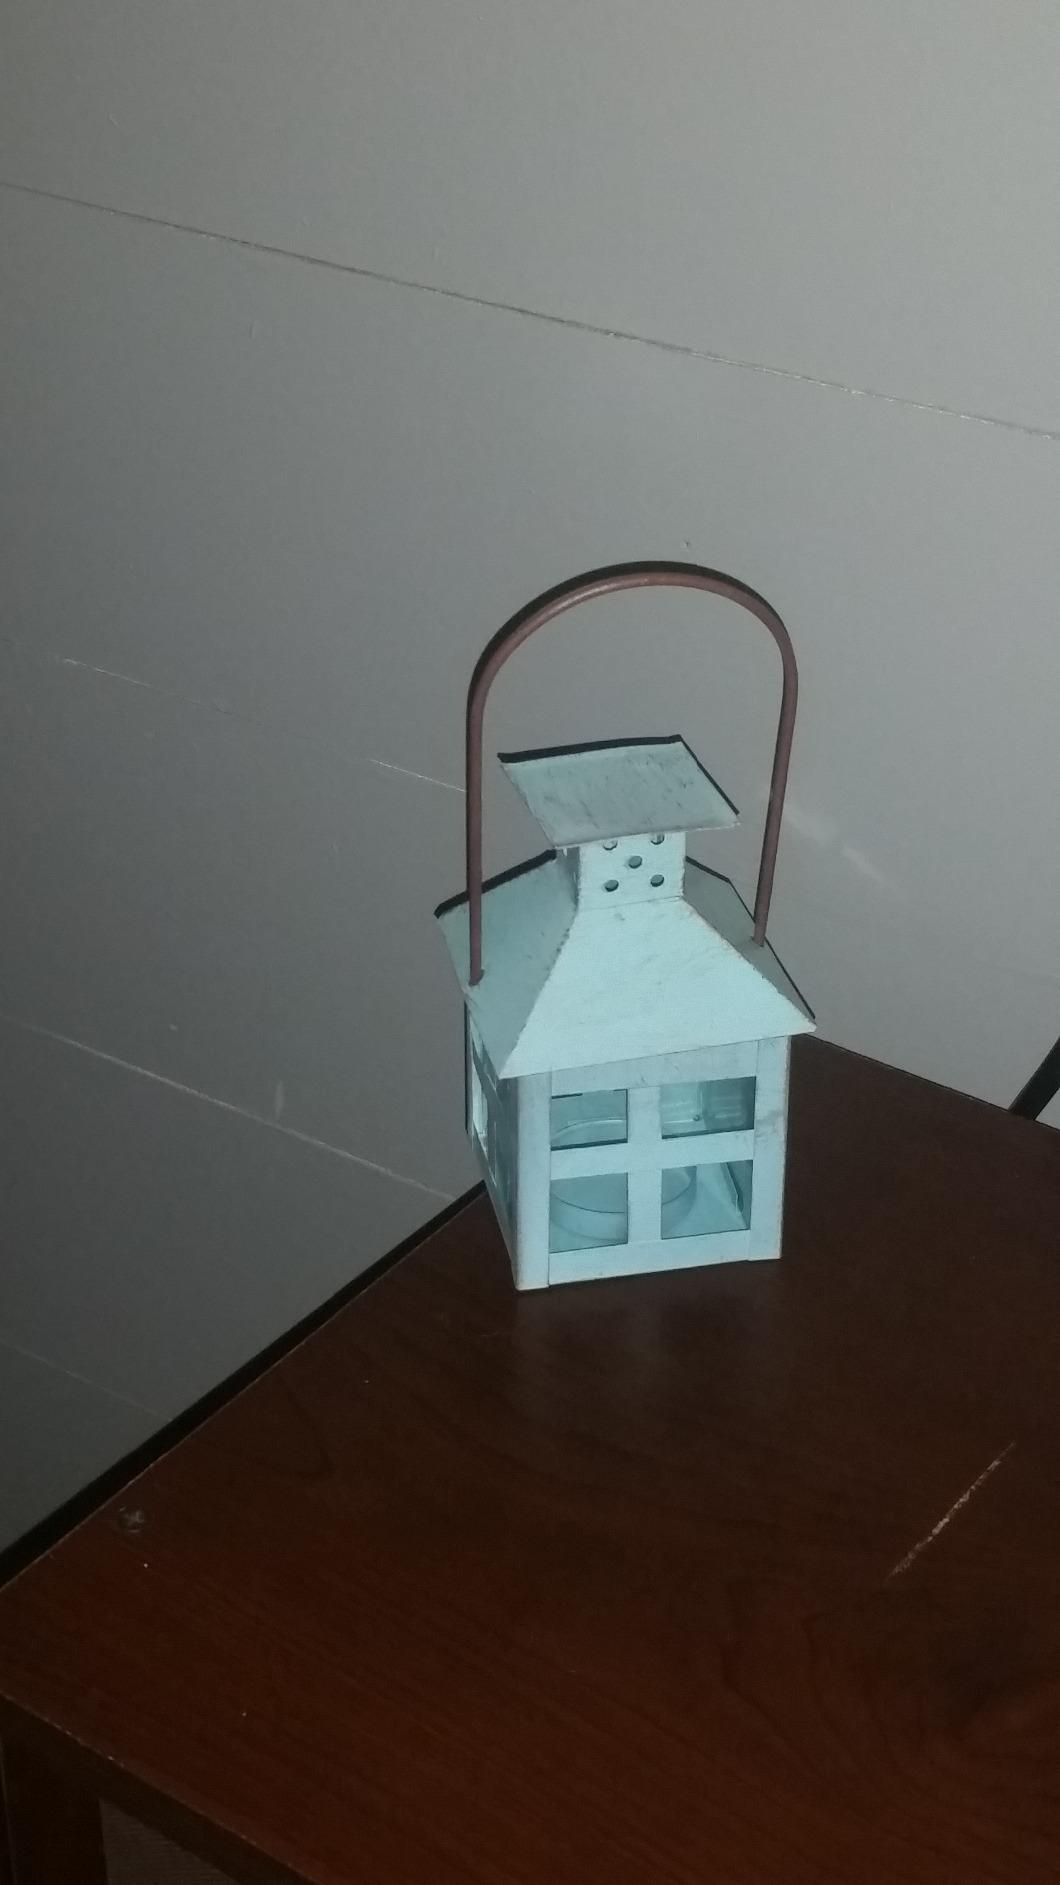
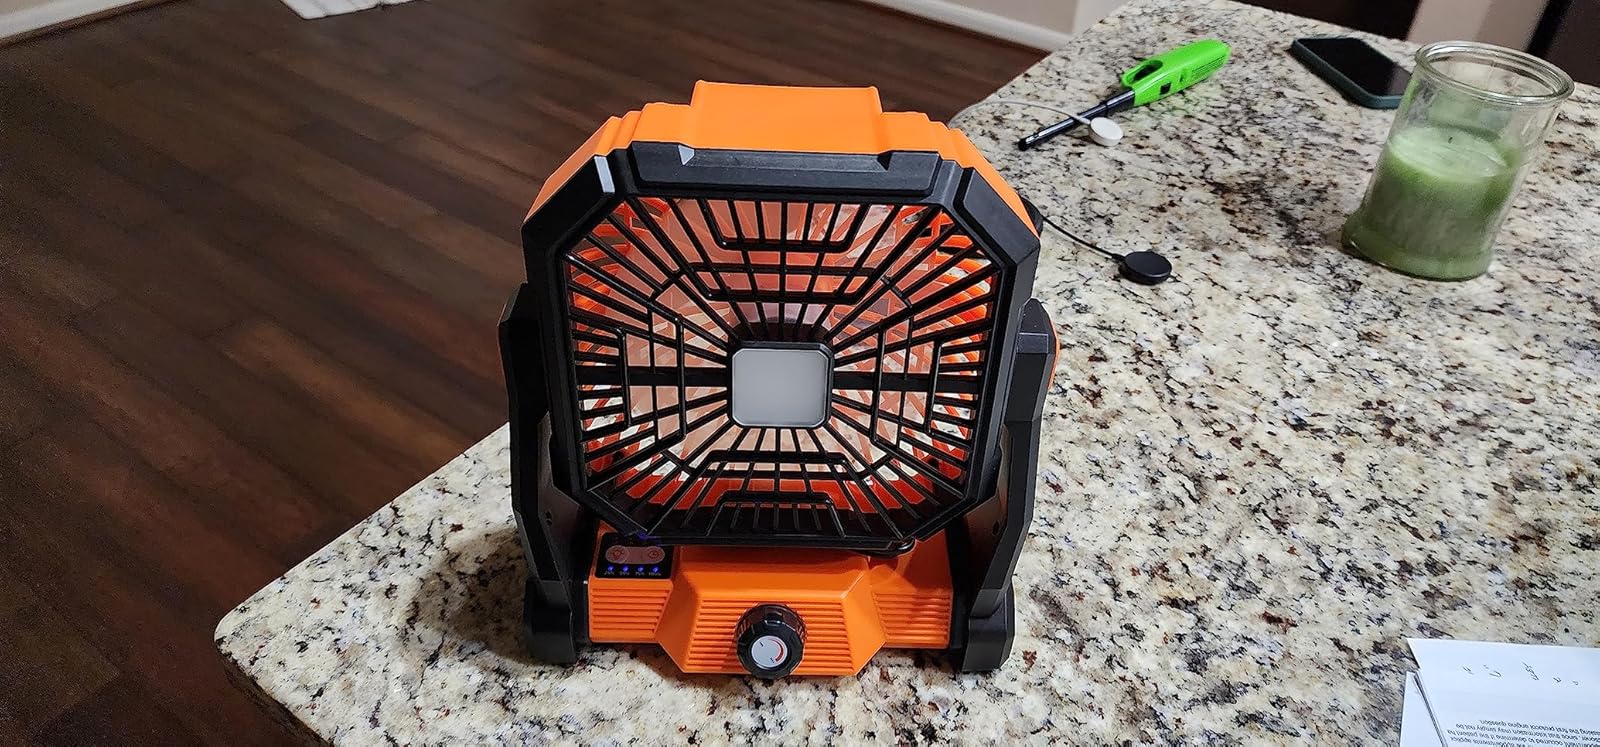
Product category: lantern
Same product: no